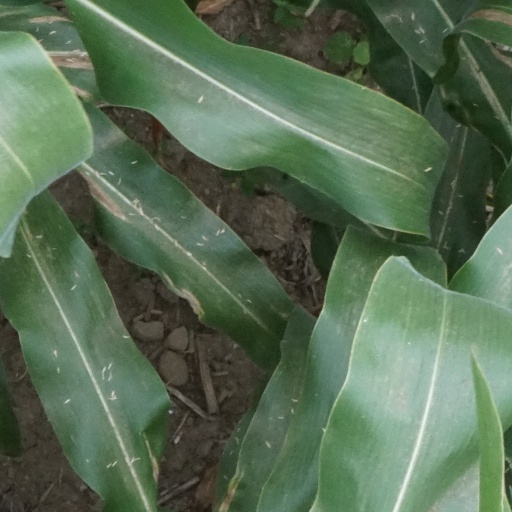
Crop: maize; corn